Nundinae

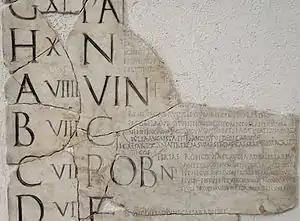
A fragment of the "Fasti Praenestini" for the month of "Aprilis", showing its nundinal letters on the left side

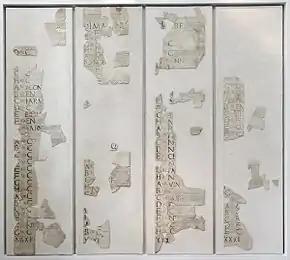
The full remains of the "Fasti Praenestini"

The nundinae, sometimes anglicized to nundines, were the market days of the ancient Roman calendar, forming a kind of weekend including, for a certain period, rest from work for the ruling class (patricians).